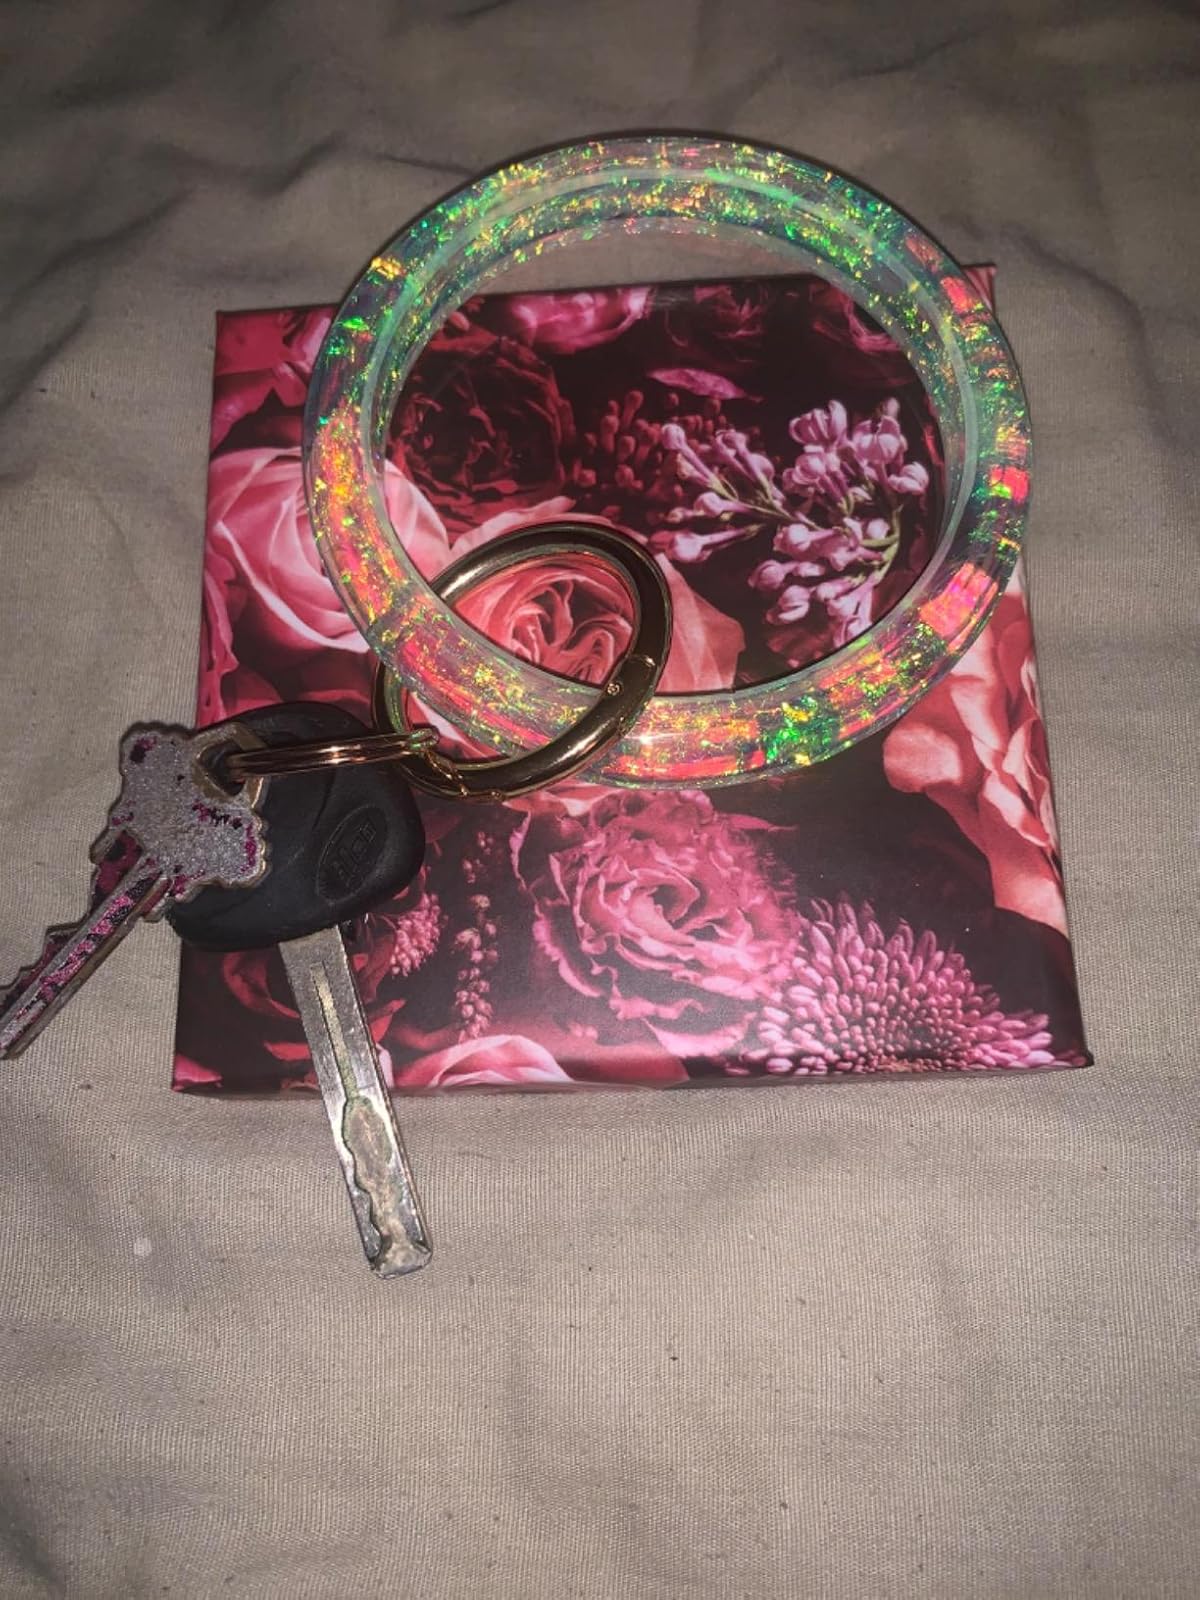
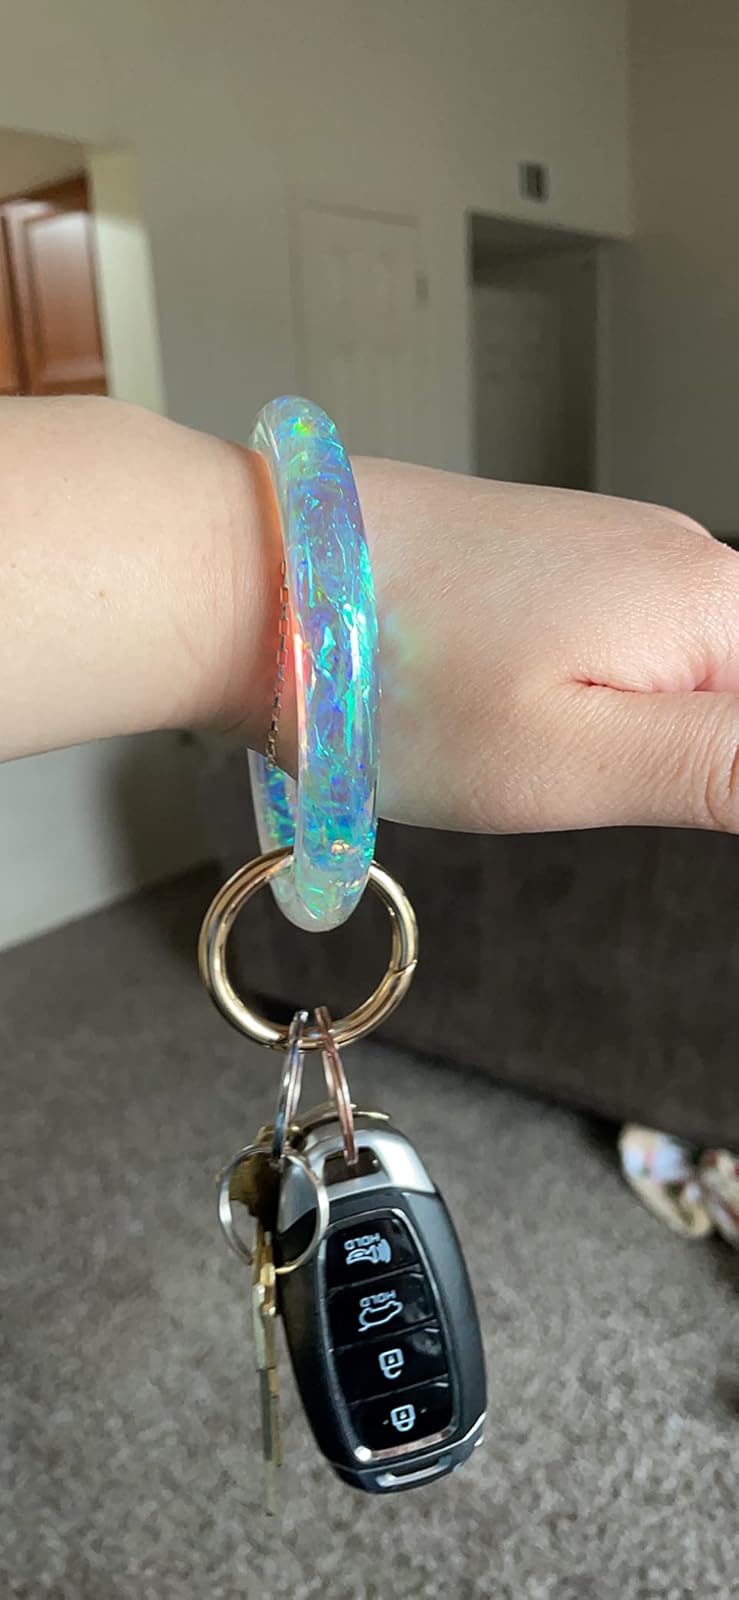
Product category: accessories_keychain
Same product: yes